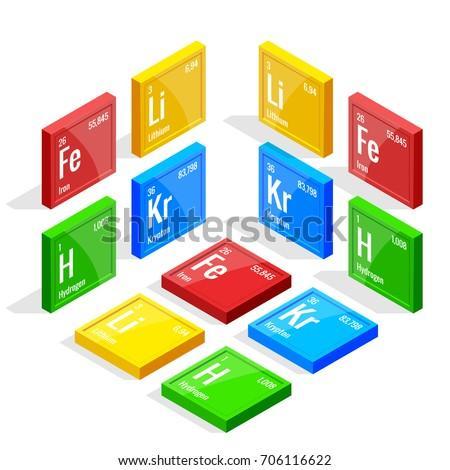
isometric set of elements of the periodic table .